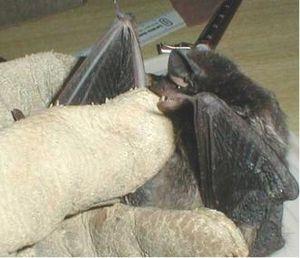
La Chauve-souris argentée est une chauve-souris de la famille des Vespertilionidés. Elle est la seule espèce du genre Lasionycteris. Cette chauve-souris de l'Amérique du Nord est présente au sud du Canada ainsi que pratiquement dans tous les États-Unis.
Cette liste traite des mammifères se trouvant au Canada. Il y a environ 200 espèces de mammifères indigènes au Canada. La grandeur de son territoire offre une grande variété d'écosystèmes allant des montagnes aux plaines en passant par les espaces habités. On retrouve au Canada la moitié des espèces mondiales de Cétacés. Le groupe ayant le plus d'espèces sont les Rongeurs alors que le moins nombreux est celui des Didelphimorphes avec une seule espèce.